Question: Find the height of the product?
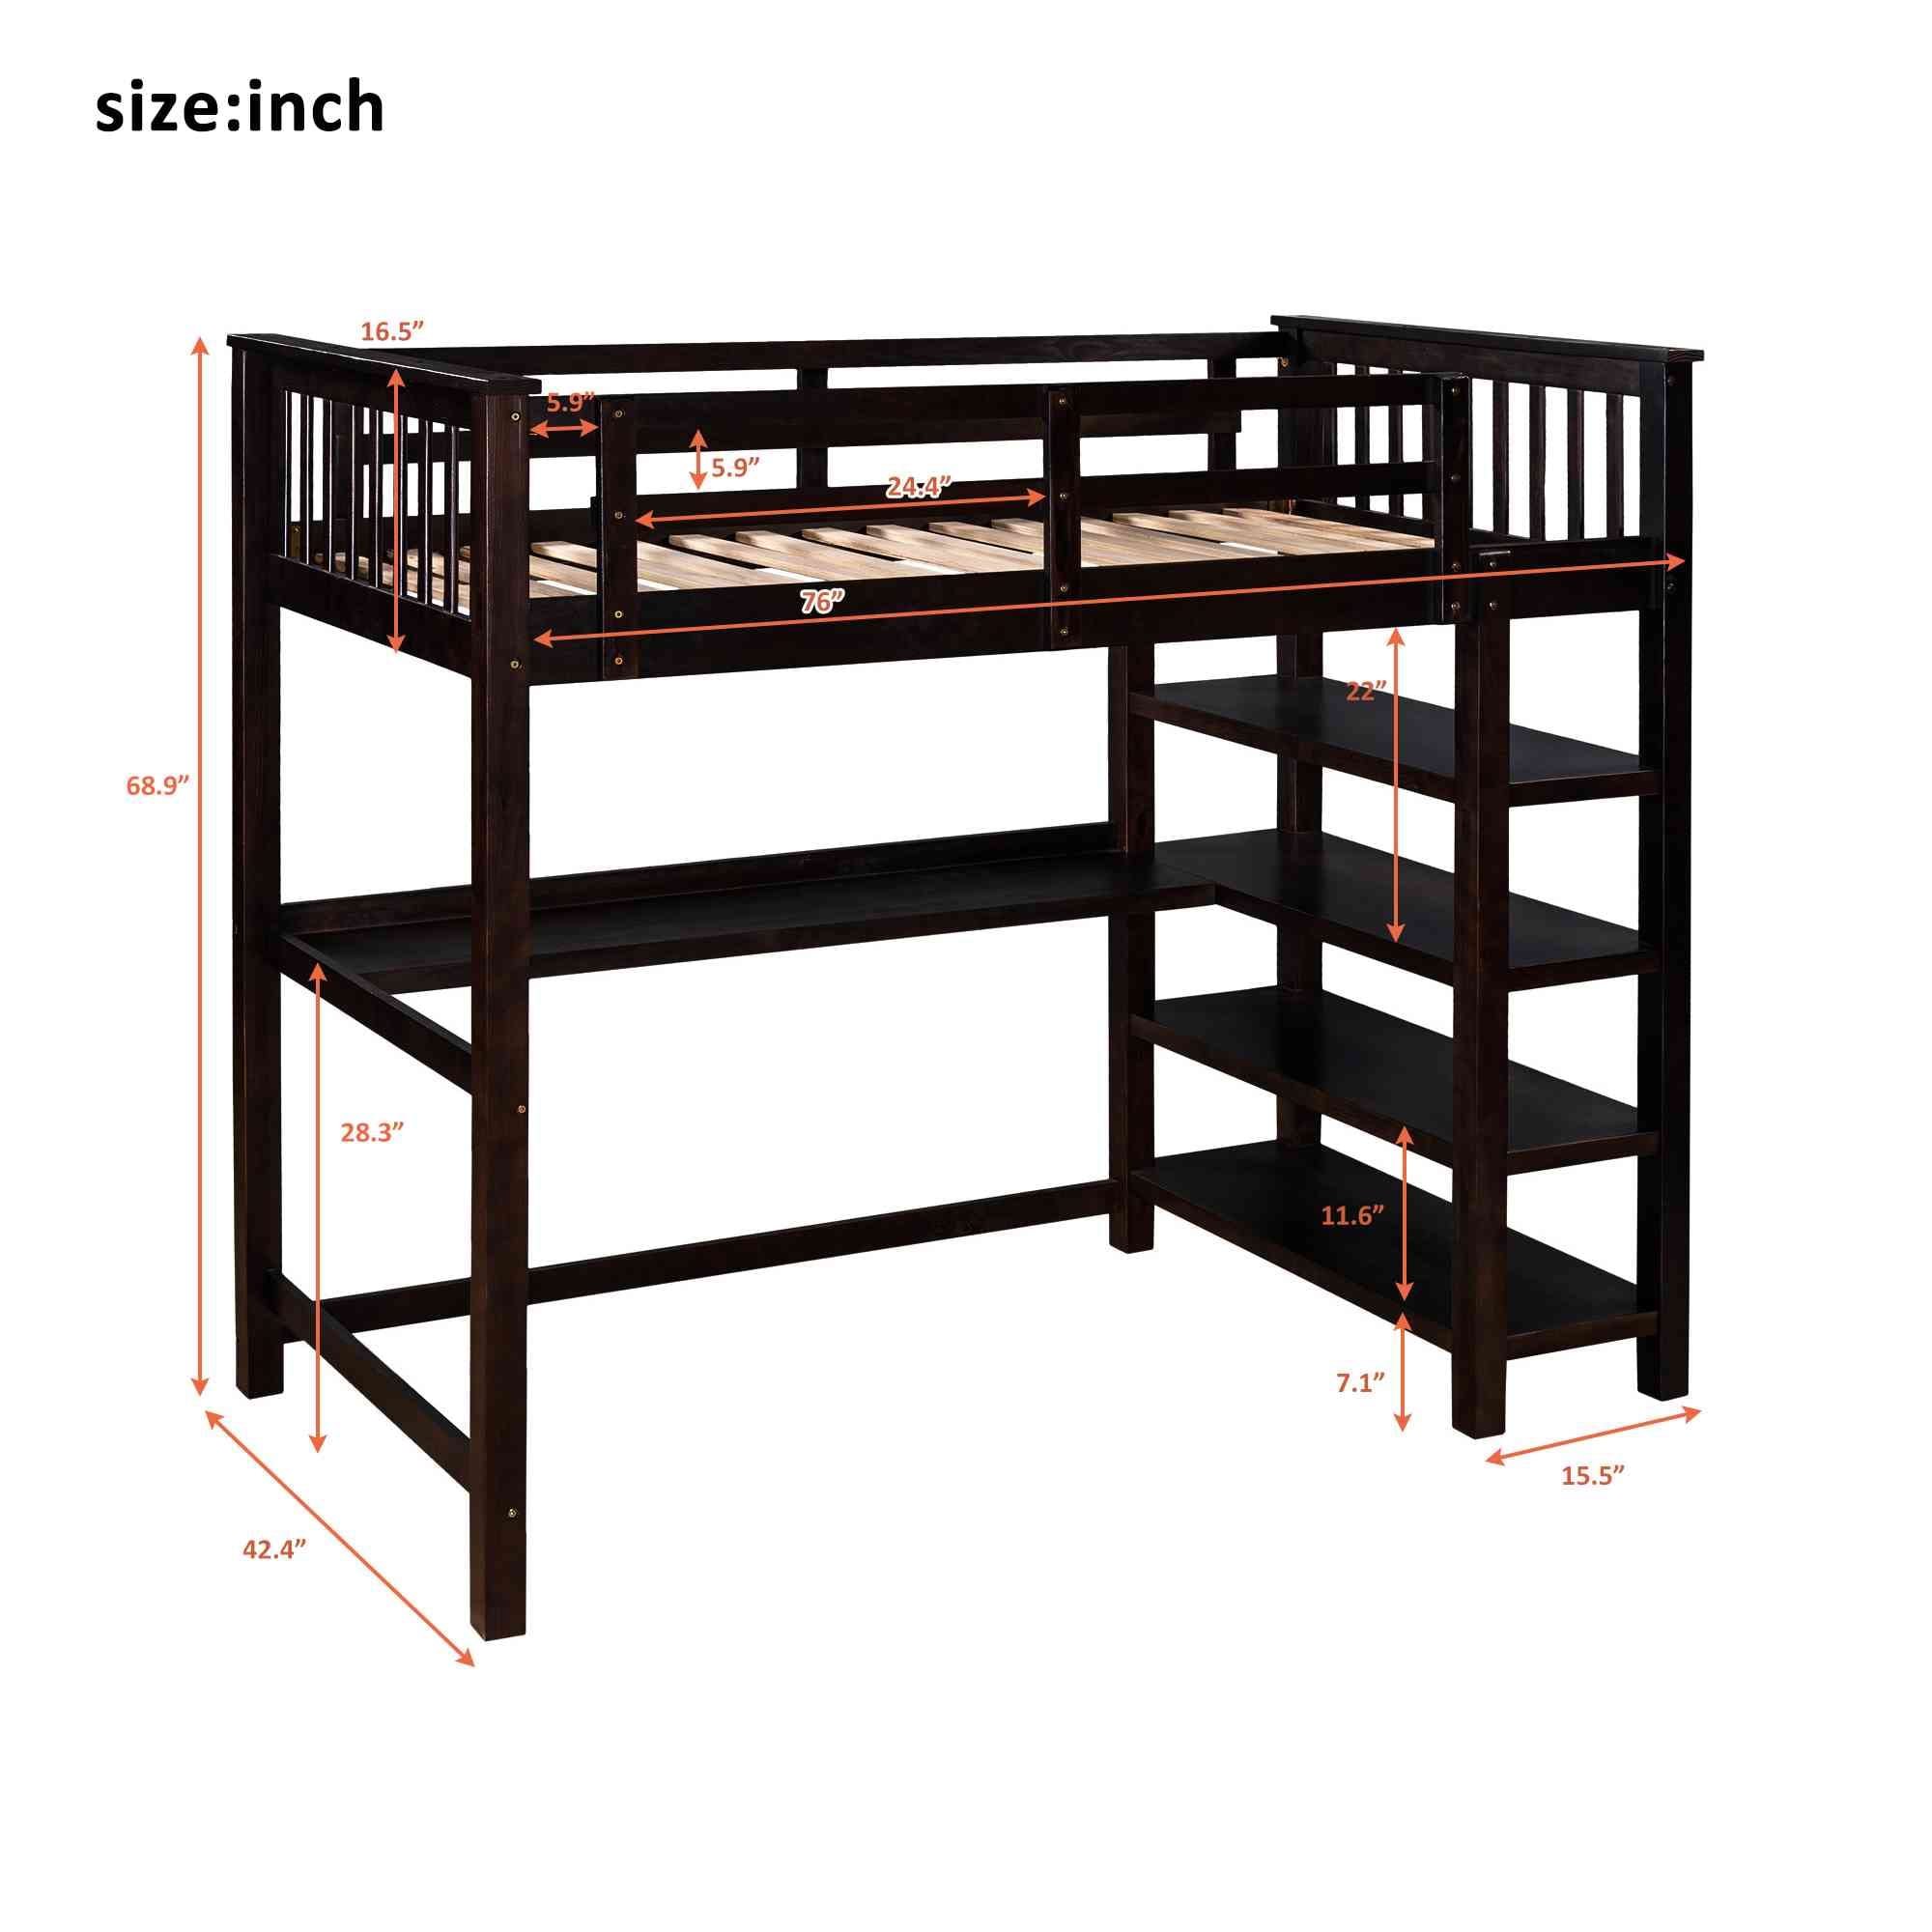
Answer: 68.9 inch